Edvin Wide

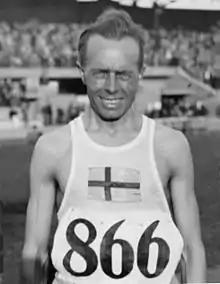
Edvin Wide at the 1928 Olympics

Emil Edvin Wide (22 February 1896 – 19 June 1996) was a Swedish middle-distance and long-distance runner.